Magnus Wassén

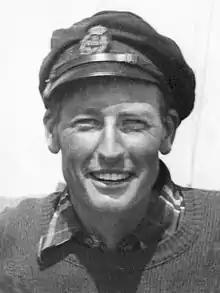
Wassén circa 1952

Sten Magnus Wassén (1 September 1920 – 23 June 2014) was a Swedish sailor who competed in the 1952 Summer Olympics. Together with his elder brother Folke he won a bronze medal as crew member of the Swedish boat "Hojwa" in the 5.5 metre class event.